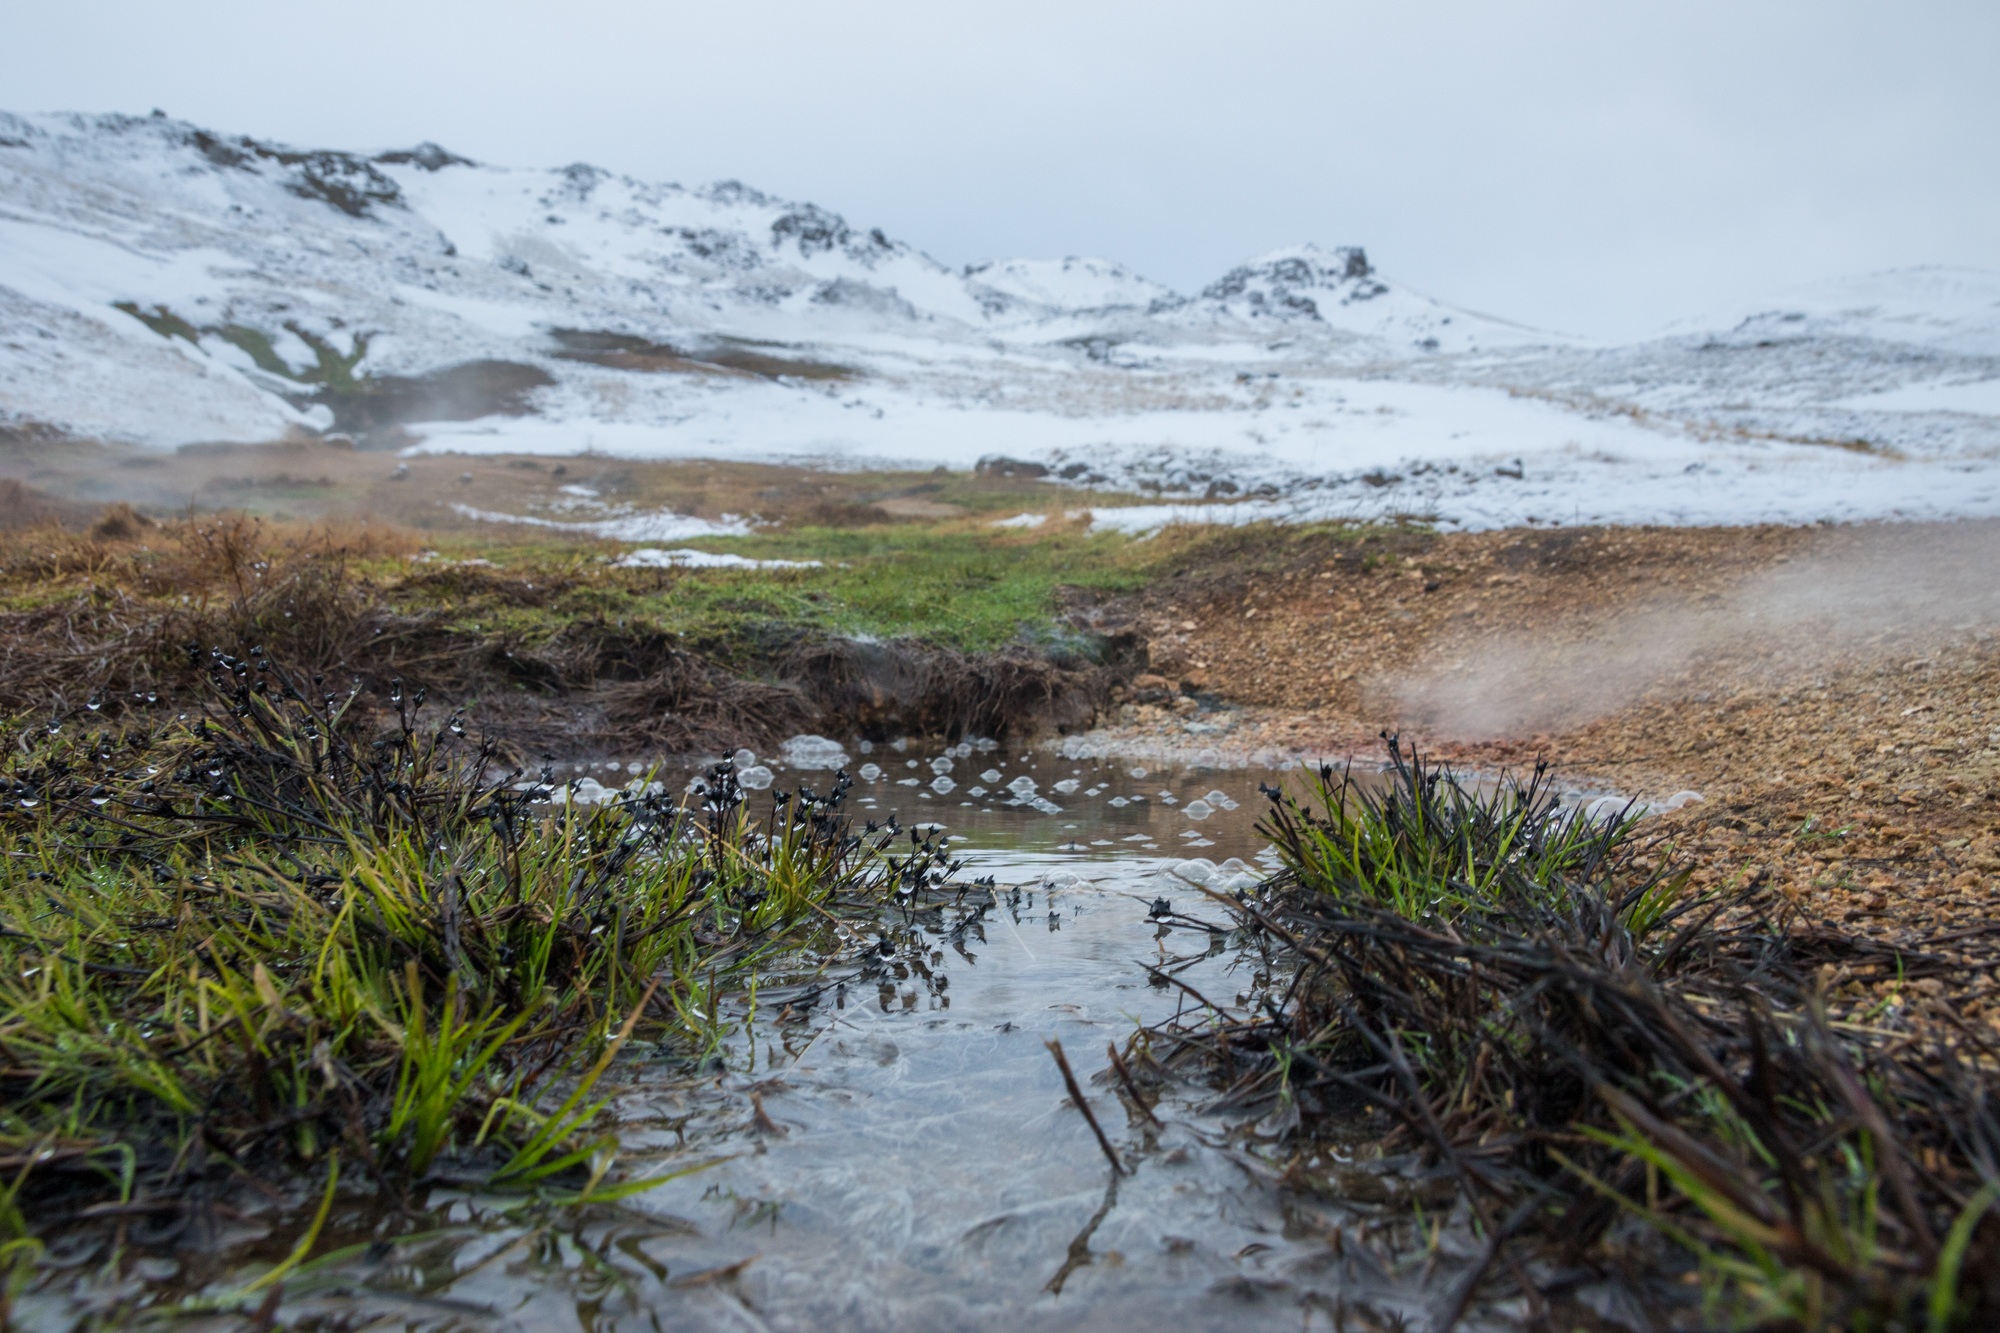
landscape, sea, coast, water, grass, marsh, wilderness, mountain, snow, ground, shore, wave, lake, river, stream, mud, puddle, soil, geology, wetland, bog, plateau, habitat, loch, melt, tundra, landform, natural environment, geographical feature, atmospheric phenomenon